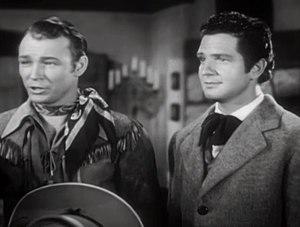
Gaylord Pendleton, né le 16 septembre 1908 à New York et mort le 3 octobre 1984 à Pasadena, est un acteur américain, le plus souvent crédité Steve Pendleton.